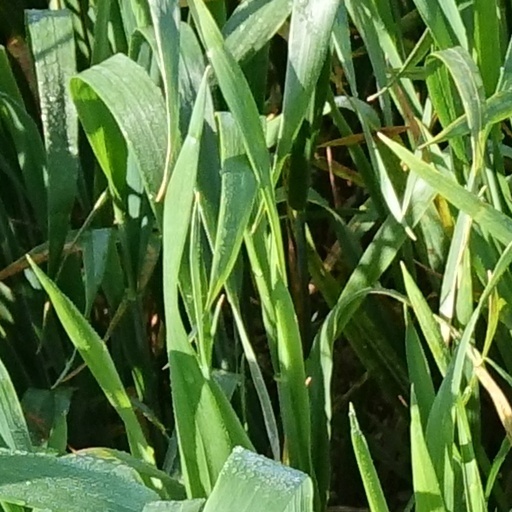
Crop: wheat